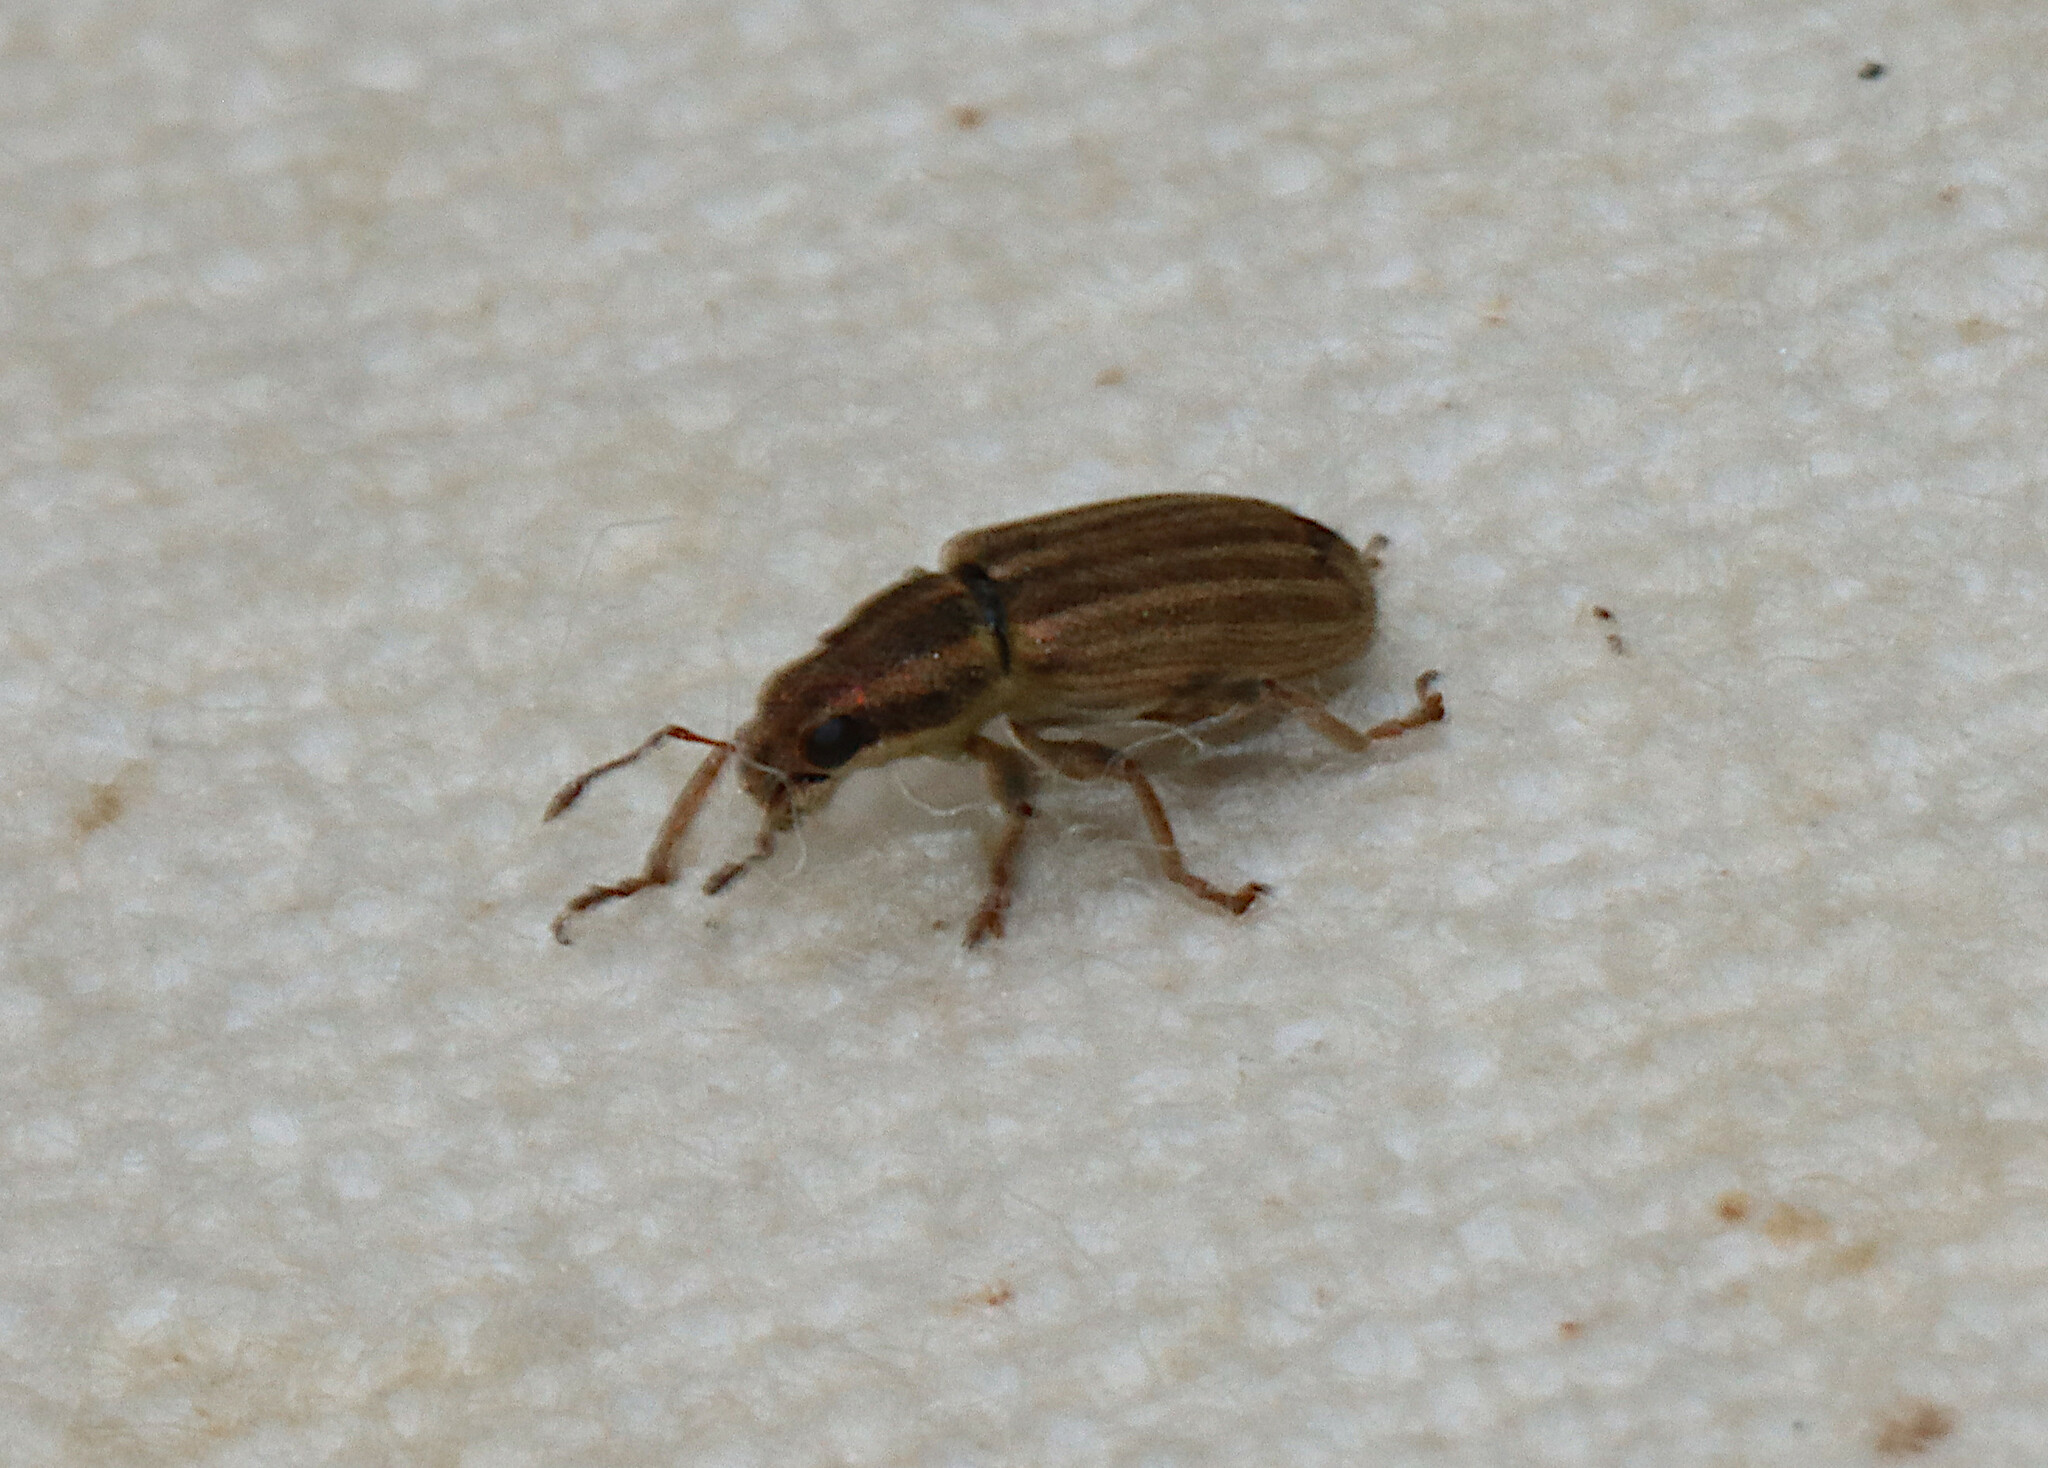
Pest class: pea_leaf_weevil